Binzhou

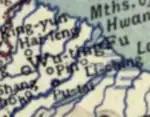
Putai, north of the Yellow River in 1911.

Human settlement dates to at least the Chinese Neolithic. During the Shang, the area around Binzhou was held by the Pugu, who were counted among the "Eastern Barbarians" or "Dongyi". Pugu joined the Shang prince Wu Geng's failed rebellion against the Zhou and was destroyed , with its lands given to the minister Jiang Ziya as the march of Qi. The "Bamboo Annals" suggest the Pugu continued to trouble the Zhou for another decade and state they were again destroyed . Qi became one of the most powerful of China's Warring States but was ruled from Yingqiu (modern Zibo), except for a brief hiatus under Duke Hu. He relocated to Bogu but was overcome by the revolting people of Yingqiu; his successor restored the former capital.